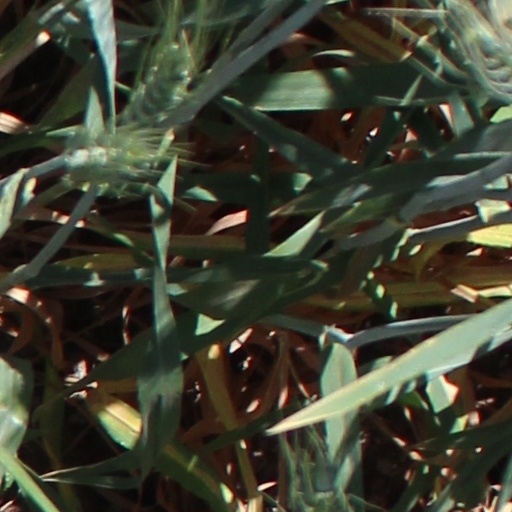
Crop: wheat